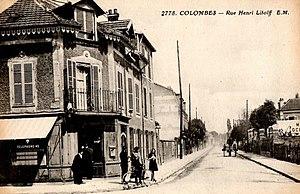
Colombes.Rue Henri-Litolff
La rue Henry-Litolff est une voie de communication marquant la limite entre Bois-Colombes et Colombes.